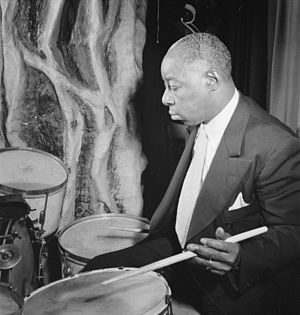
Baby Dodds
Baby Dodds, i Ole South, New York, ca. december 1946.